James Chisholm (politician)

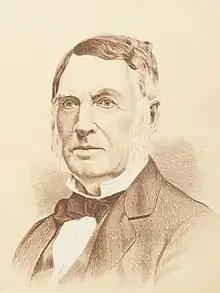
James Chisholm MLC

He was born in Sydney to James Chisholm, a member of the New South Wales Corps. At a young age he became a pastoralist near Goulburn, taking up his head station, "Kippilaw", about twelve kilometres due west of Goulburn, in 1826. On 9 June 1829 he married Elizabeth Margaret Kinghorne, with whom he had nine sons.